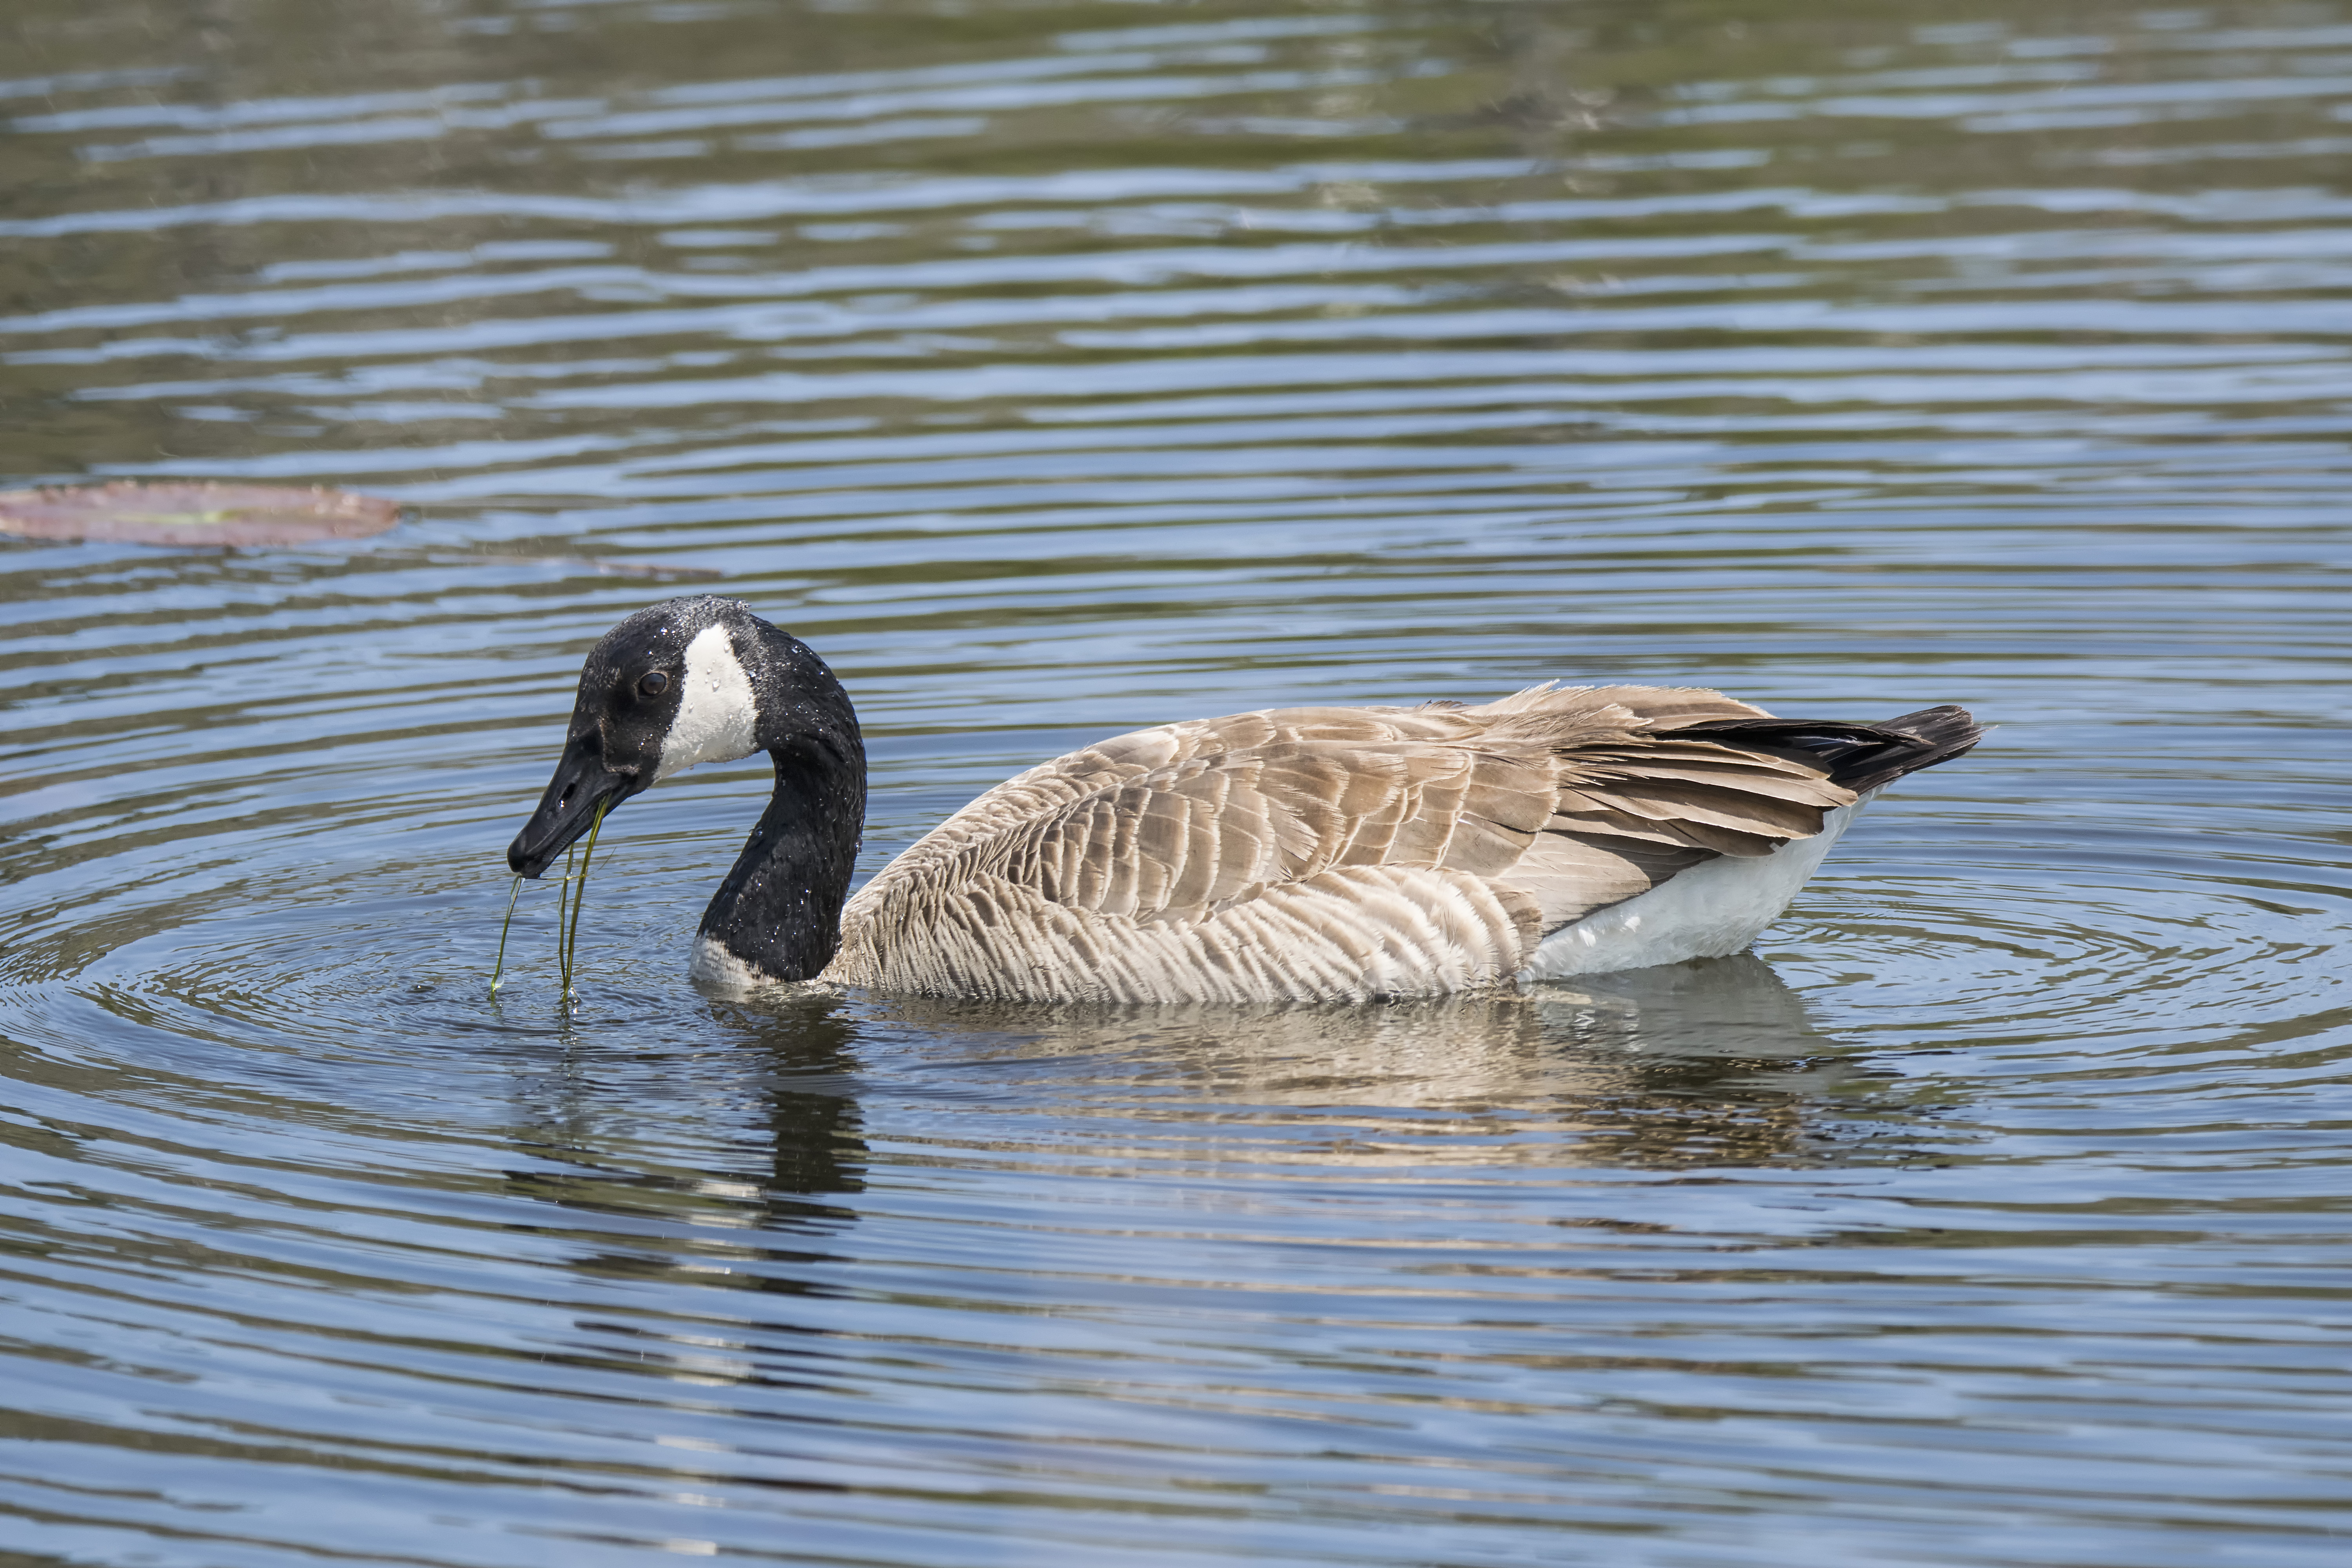
water, bird, wing, wildlife, reflection, beak, fauna, canada, goose, vertebrate, quebec, waterfowl, water bird, du, mergus, sherbrooke, oiseau, bernache, ducks geese and swans, seaduck